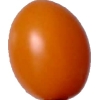
Label: tomato_cherry_orange